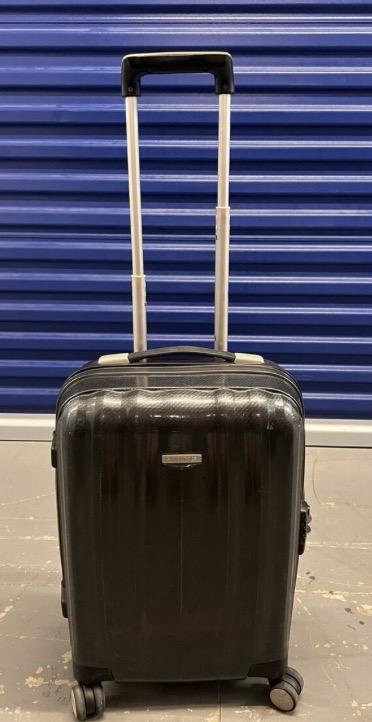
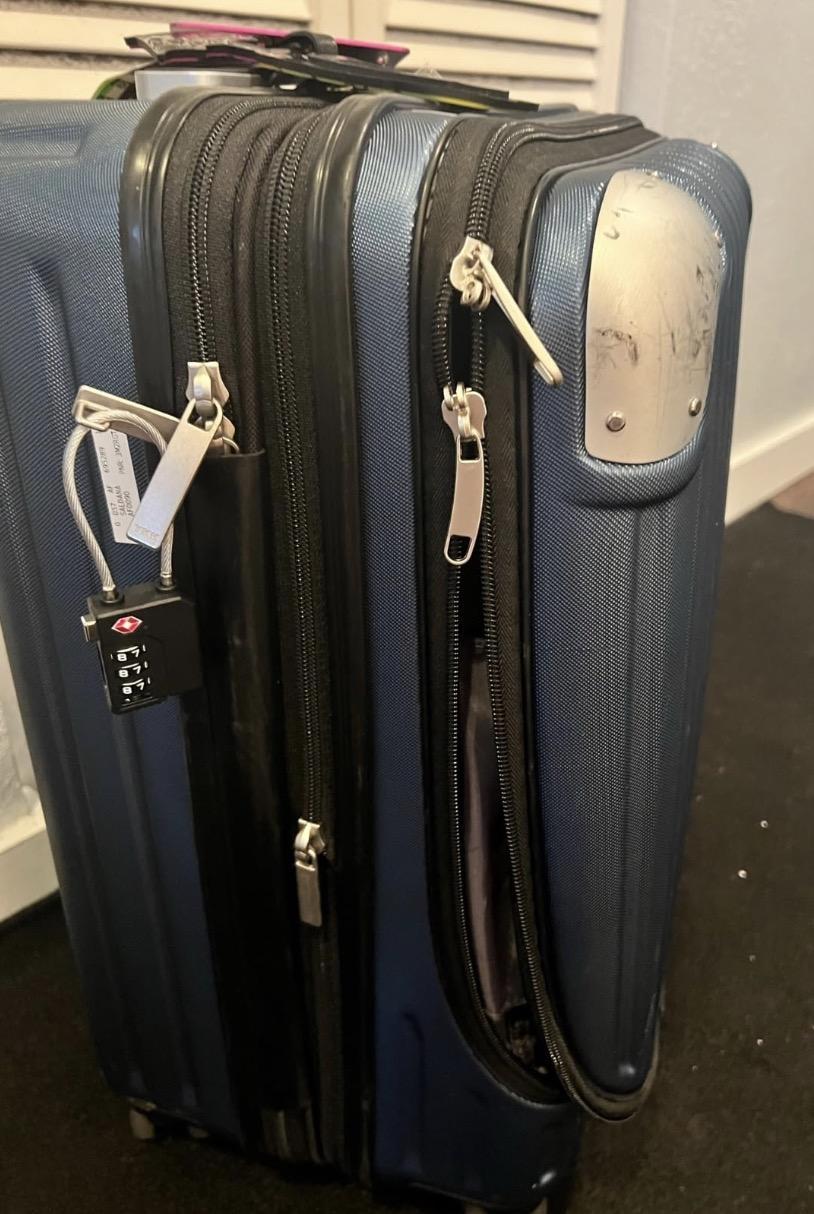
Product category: items_tea
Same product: no